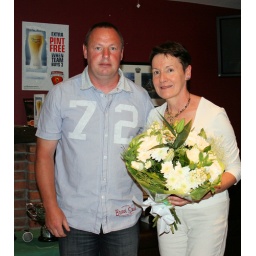
Robert Bradley presenting flowers to Rose Cullen in recognition of her dedication as Child welfare office